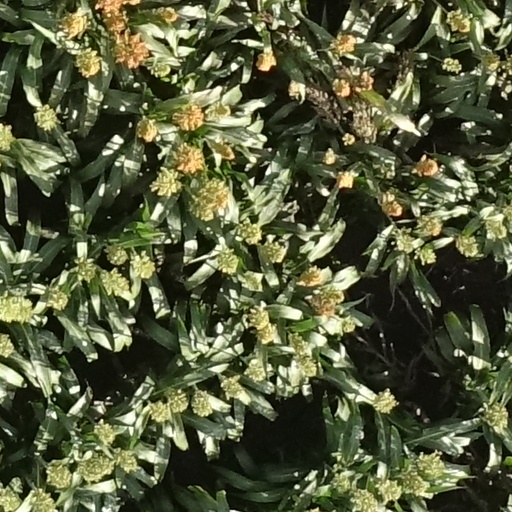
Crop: sorghum